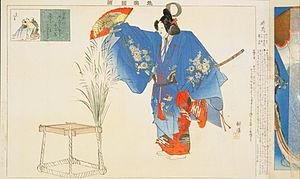
Izutsu est une pièce du répertoire nô écrite par Zeami, personnalité dominante dans l'histoire des débuts du théâtre nô.